Paraguayan cuisine

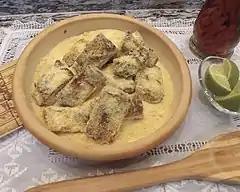
Chicharrón Huití.

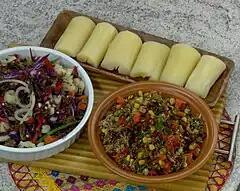
Chastaka.

In this period the mestizo cuisine as such is solidified. This cuisine comes from the fusion of the knowledge and elements of the Guarani people with the trades brought by the Spaniards, like the updating of utensils and forms of cooking. It evolved in the age of the Lopez with the knowledge of the mestizo cuisine and capitalizing on all elements the country produced, added to new recipes thanks to the novelty of that epoch because of Carlos Antonio López and later with Francisco Solano López and Madame Lynch. During this period and the post-war years, it is noted how they took advantage of many products. Countless recipes that reuse meats in a variety of formulas were commonly found in this period. The use of cassava and corn to make food last was very common.